Dan Smith (singer)

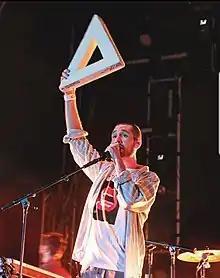
Smith performing with Bastille at Strand Festival in Hungary in 2019

Daniel Campbell Smith (born 14 July 1986) is an English singer, songwriter and record producer, best known as the founder, lead singer and primary songwriter of the English pop rock band Bastille. The band formed in 2010 and gained mass popularity in 2013 when the song "Pompeii" was released with their album "Bad Blood". The band then released their second album, "Wild World" in September 2016. In June 2019, the band released their third album "Doom Days". In February 2022, they released their fourth album "Give Me the Future". In October 2024, they released their fifth album "“&” (Ampersand)".